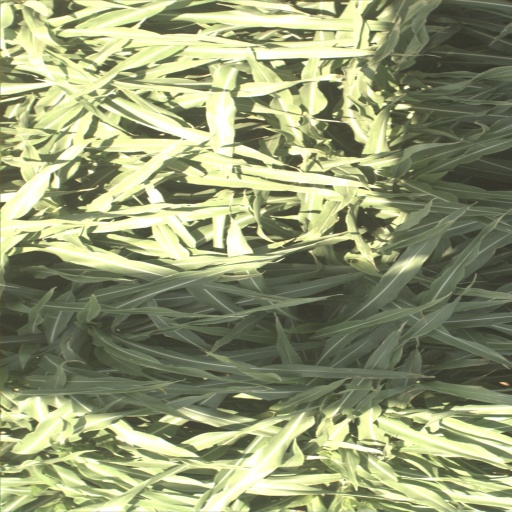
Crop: sorghum